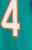
Number: 4